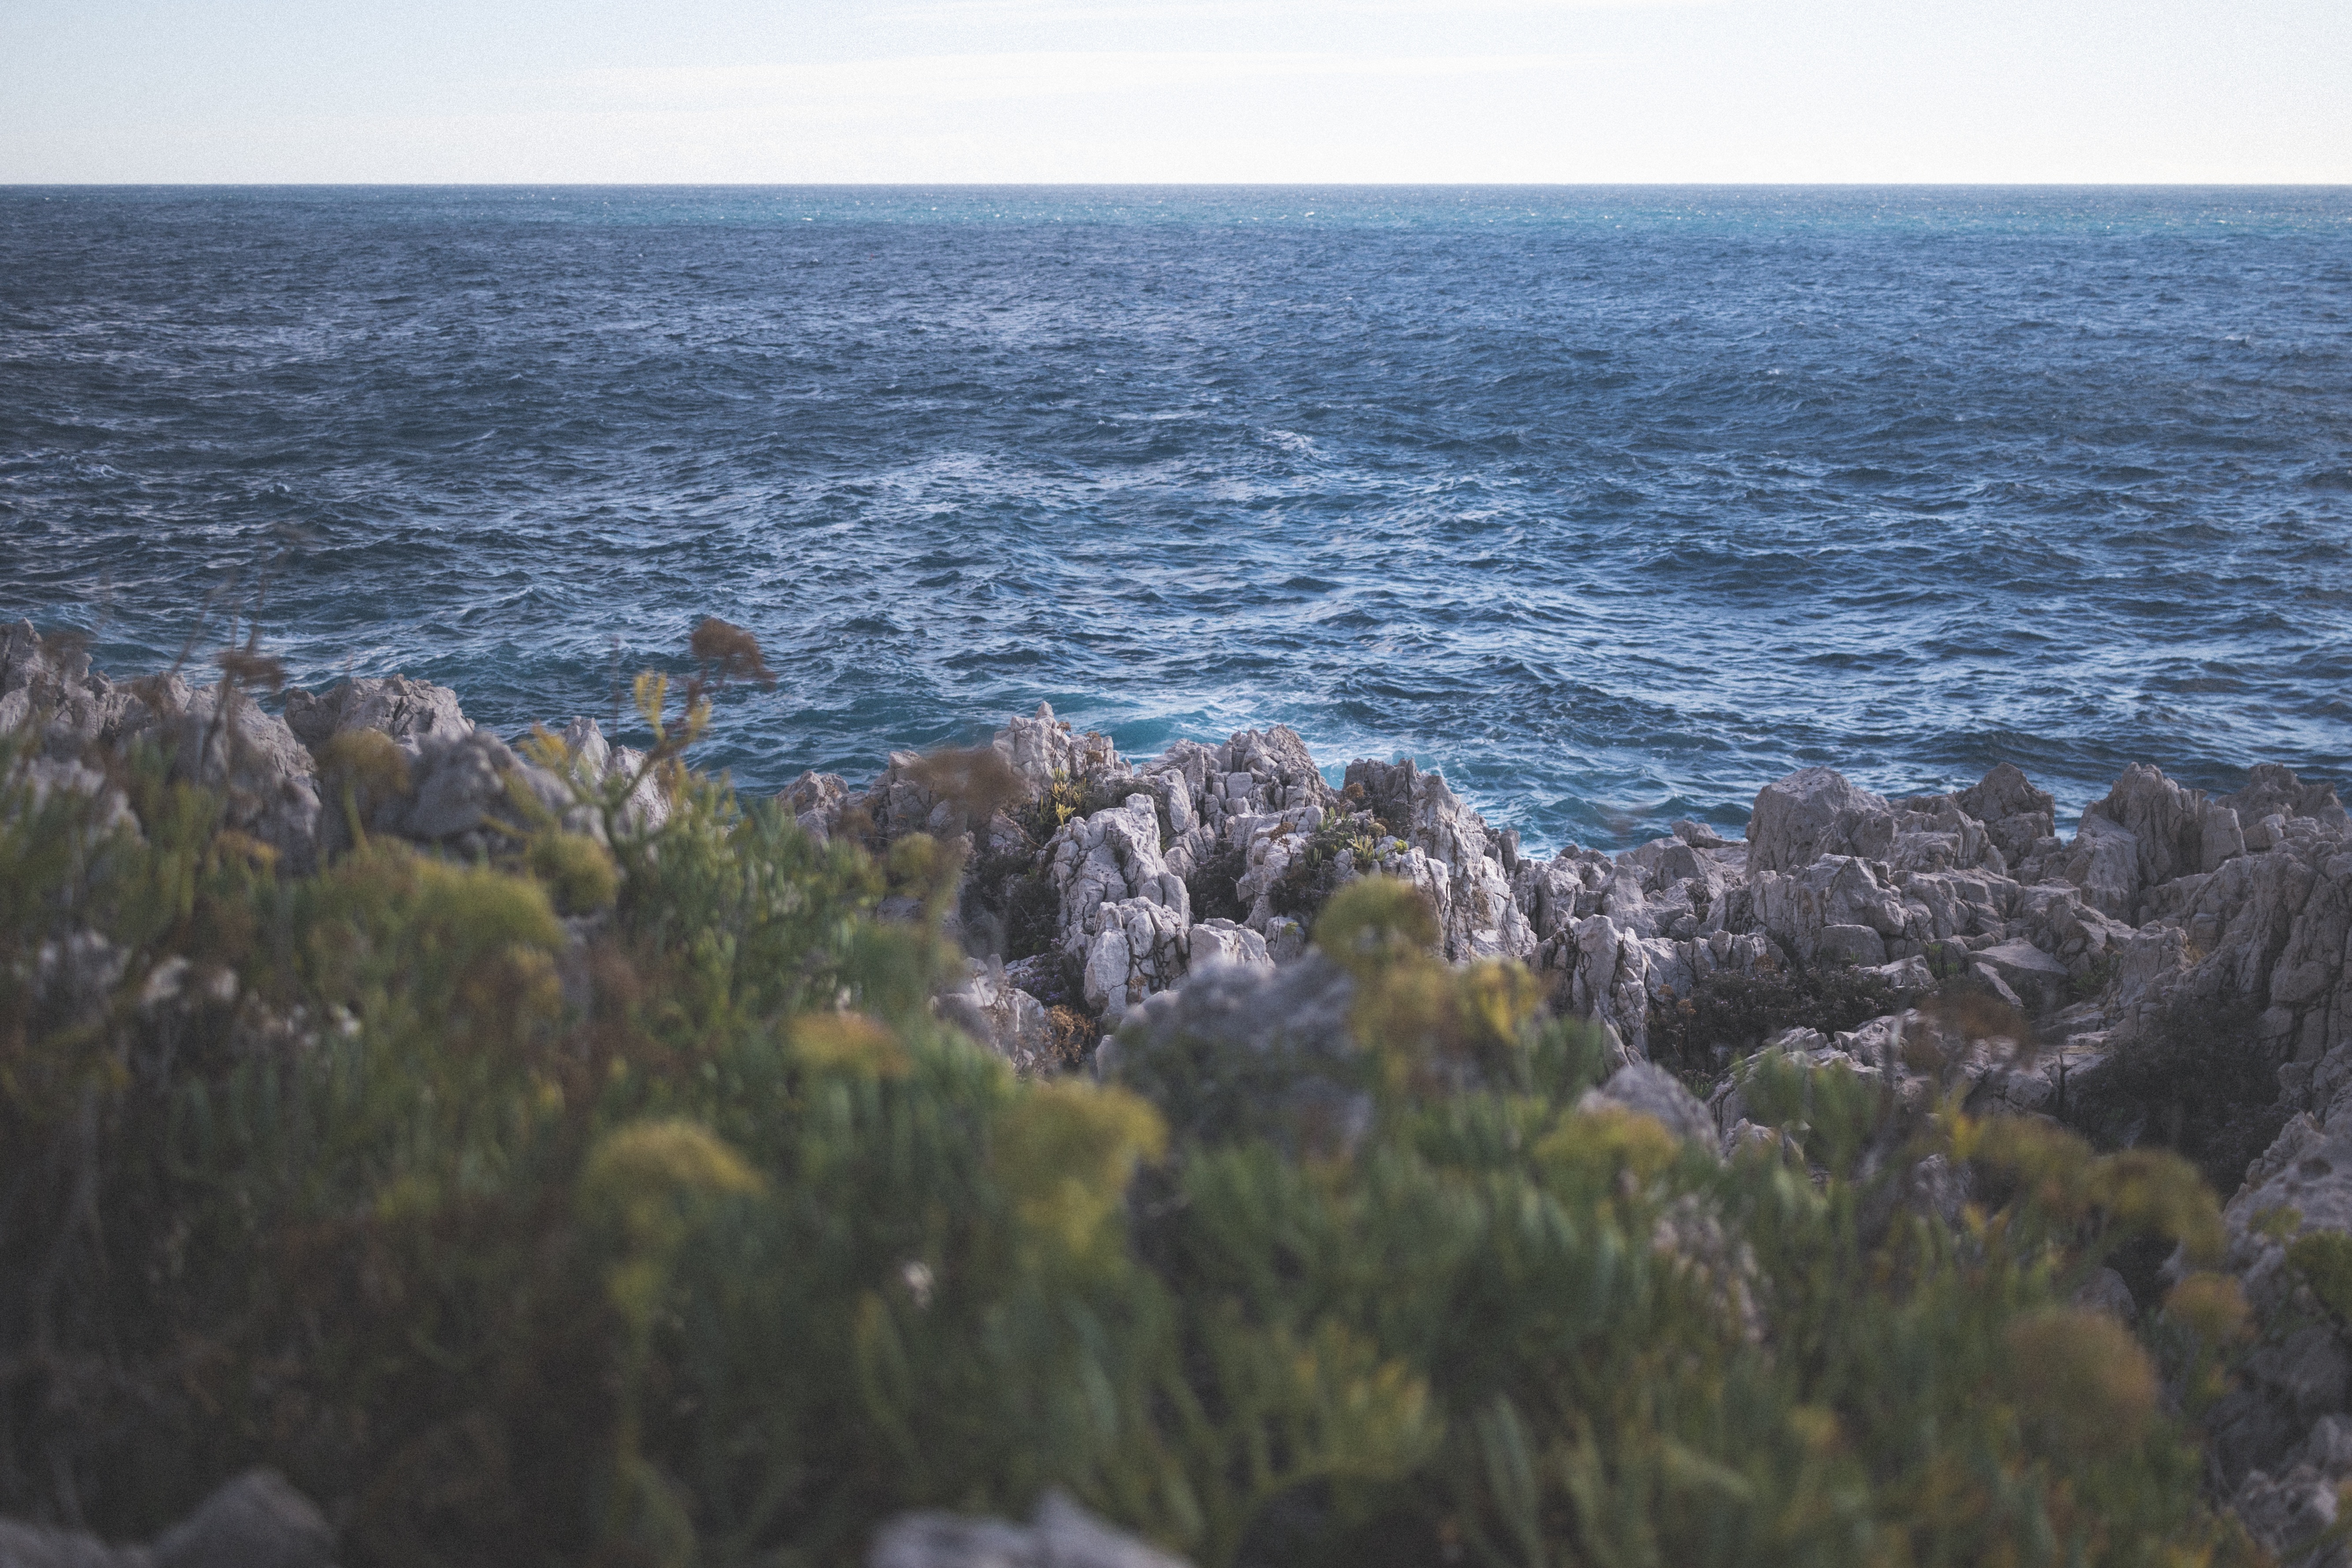
sea, coast, rock, ocean, horizon, shore, wave, cliff, cove, bay, terrain, body of water, cape